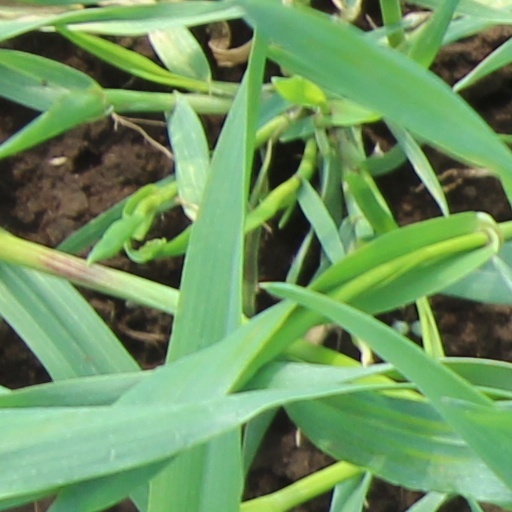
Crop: wheat